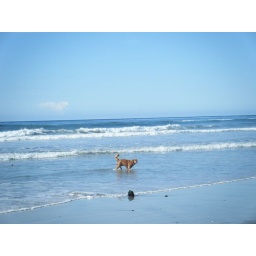
This dog reminded me of Sam, playing in the beach